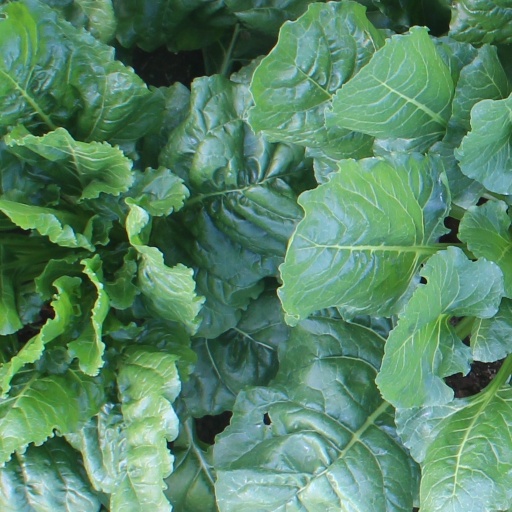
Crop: sugar beet